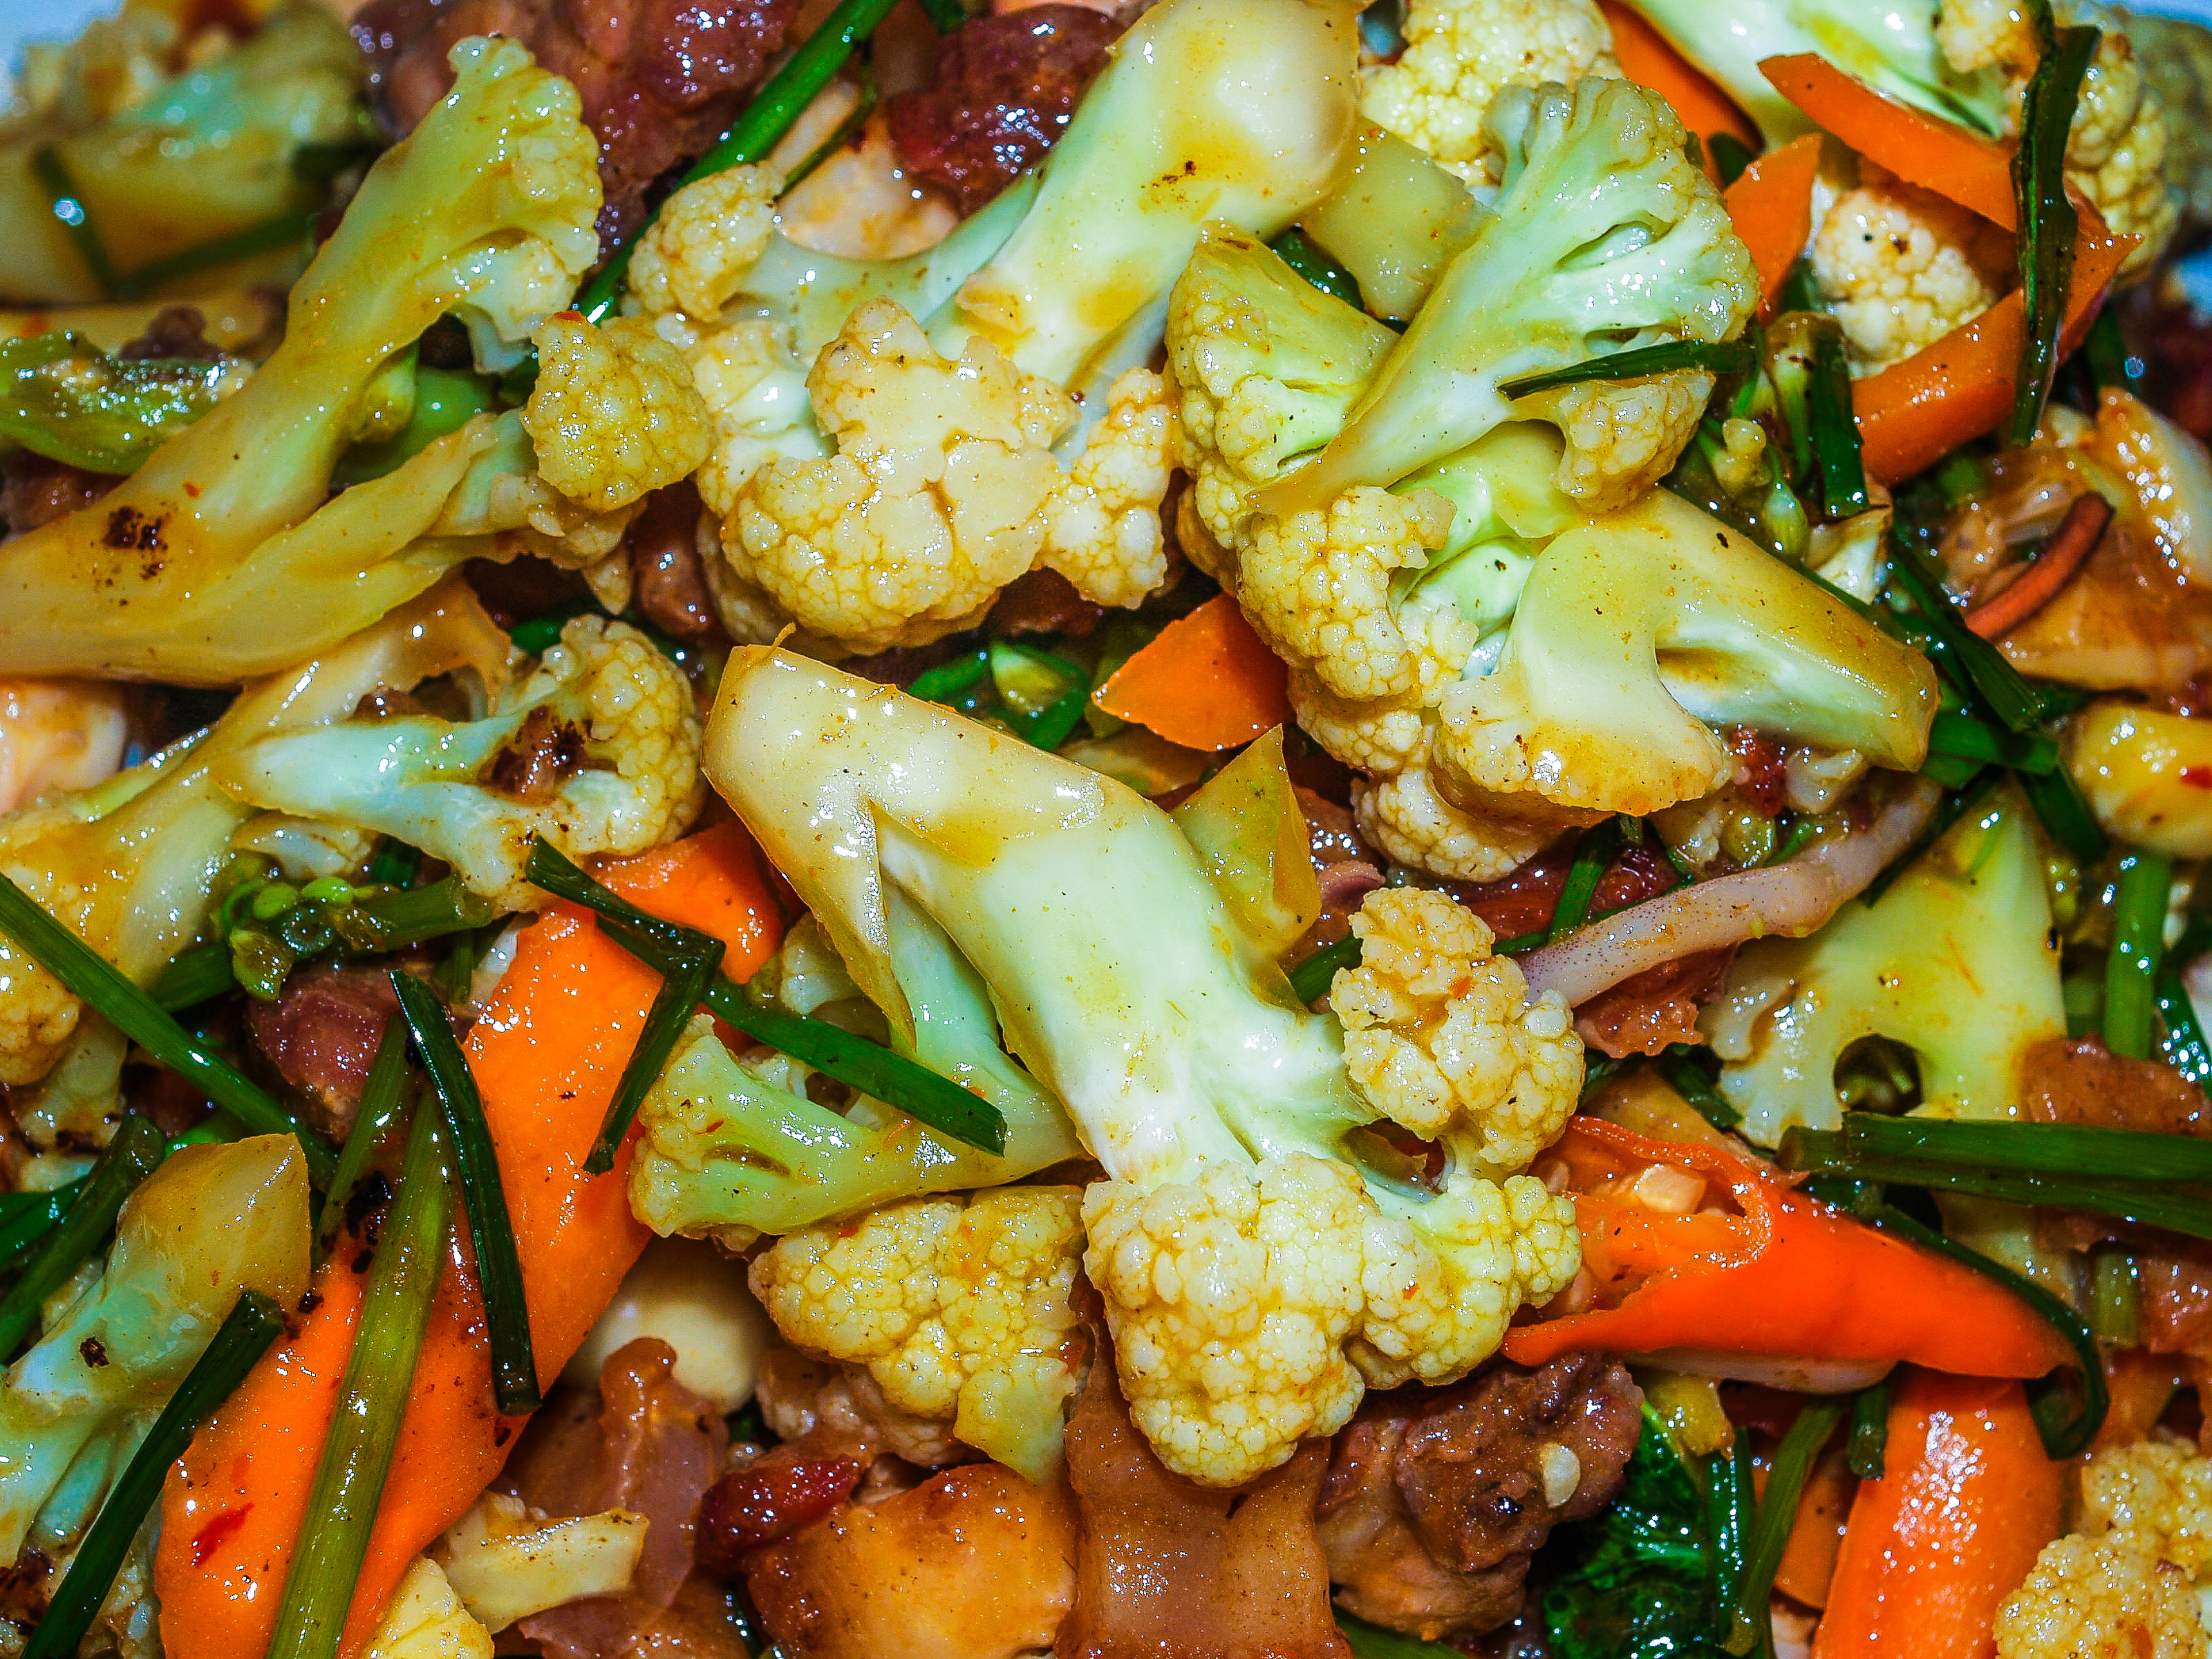
asia, asian, background, basil, chicken, closeup, cooking, crab, cuisine, delicious, dinner, dish, eat, food, fresh, fried, gourmet, green, healthy, hot, lunch, meal, meat, onion, pepper, plate, red, restaurant, rice, salad, sauce, seafood, spicy, street, tasty, thai, thailand, traditional, vegetable, white, ingredient, stir frying, vegan nutrition, produce, kung pao chicken, cap cai, vegetarian food, leaf vegetable, cashew, cruciferous vegetables, Moo goo gai pan, chinese food, twice cooked pork, chop suey, Pinakbet, recipe, phat si io, fattoush